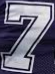
Number: 7